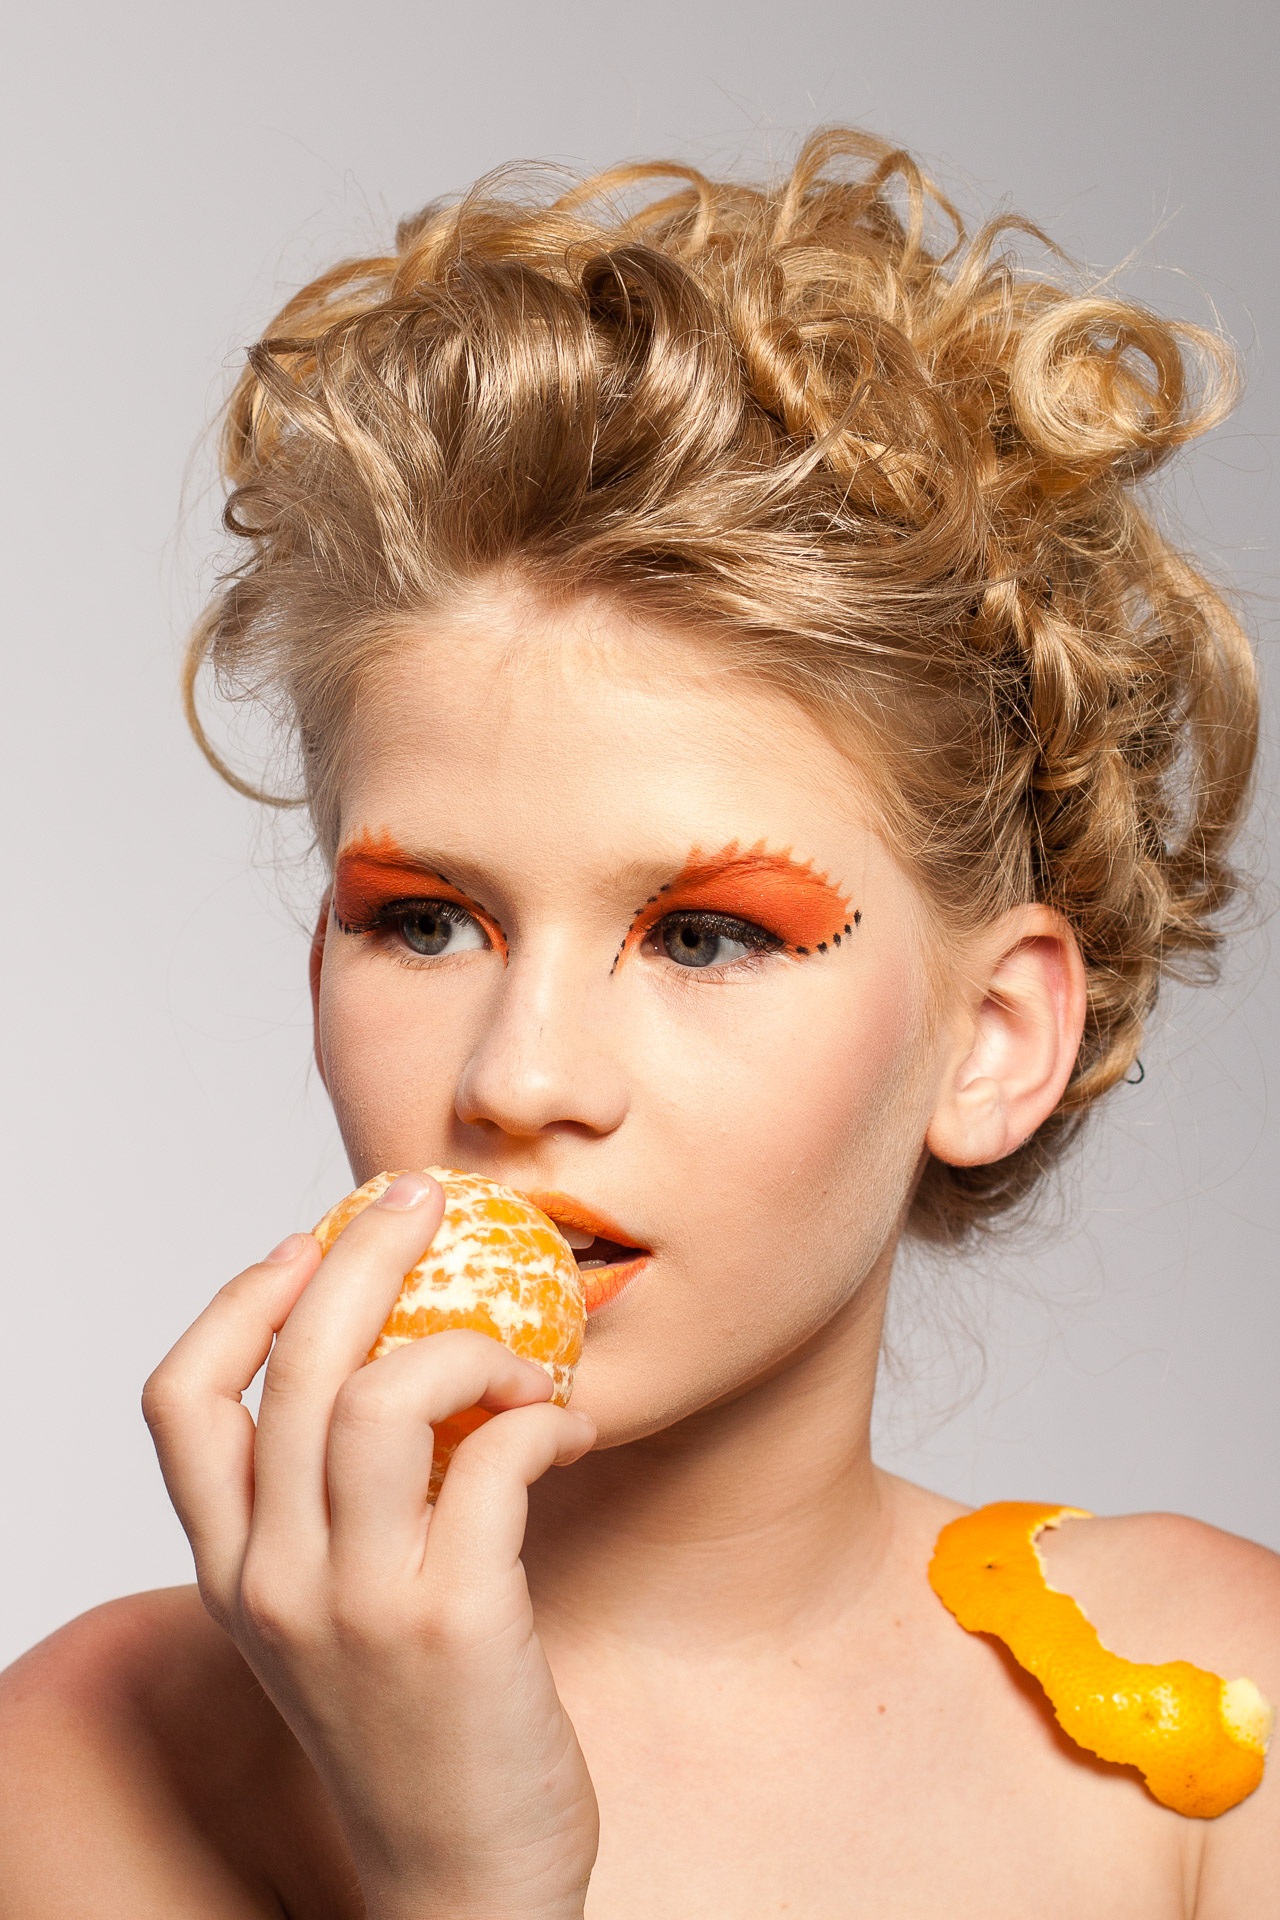
woman, hair, fruit, orange, portrait, model, fashion, lip, hairstyle, makeup, long hair, face, nose, eye, head, tangerine, skin, beauty, blond, brown hair